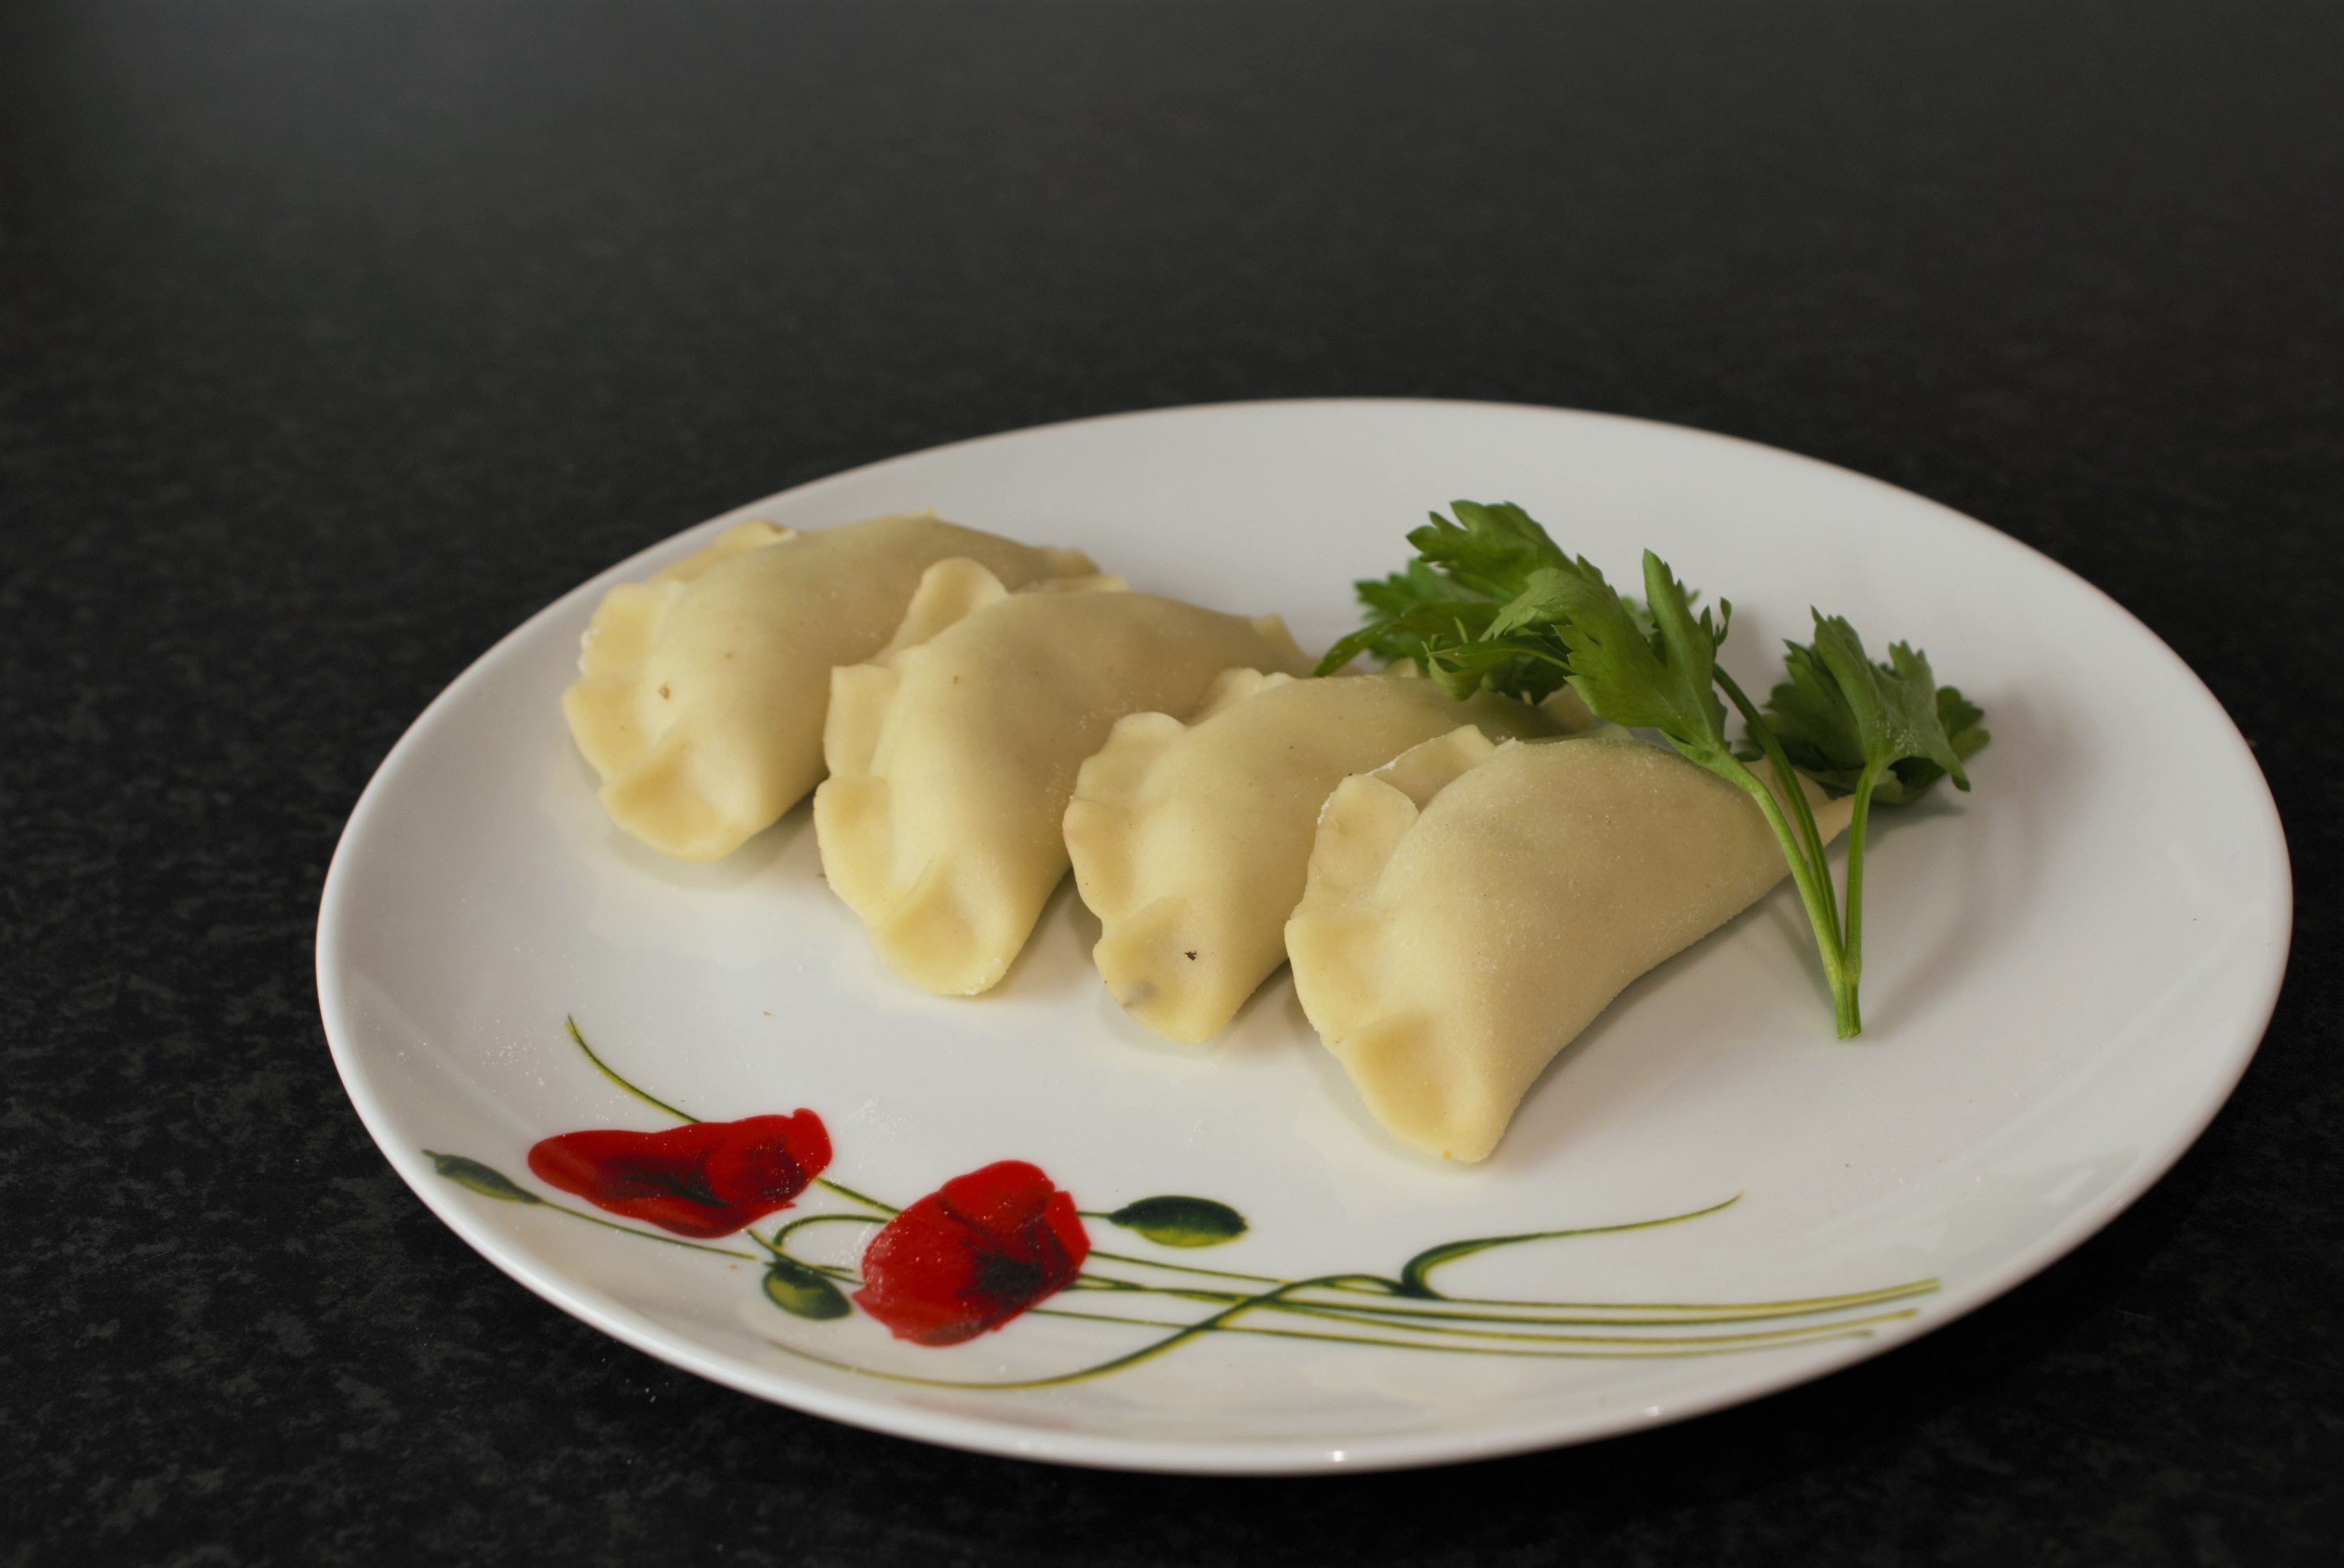
dish, food, produce, cuisine, cake, dumplings, eating, pierogi, pelmeni